Birkheim

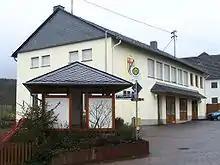
Parish hall

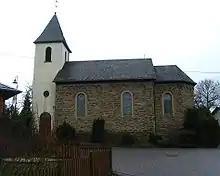
Church

Birkheim is an – a municipality belonging to a , a kind of collective municipality – in the Rhein-Hunsrück-Kreis (district) in Rhineland-Palatinate, Germany. It belongs to the "Verbandsgemeinde" Hunsrück-Mittelrhein, whose seat is in Emmelshausen.